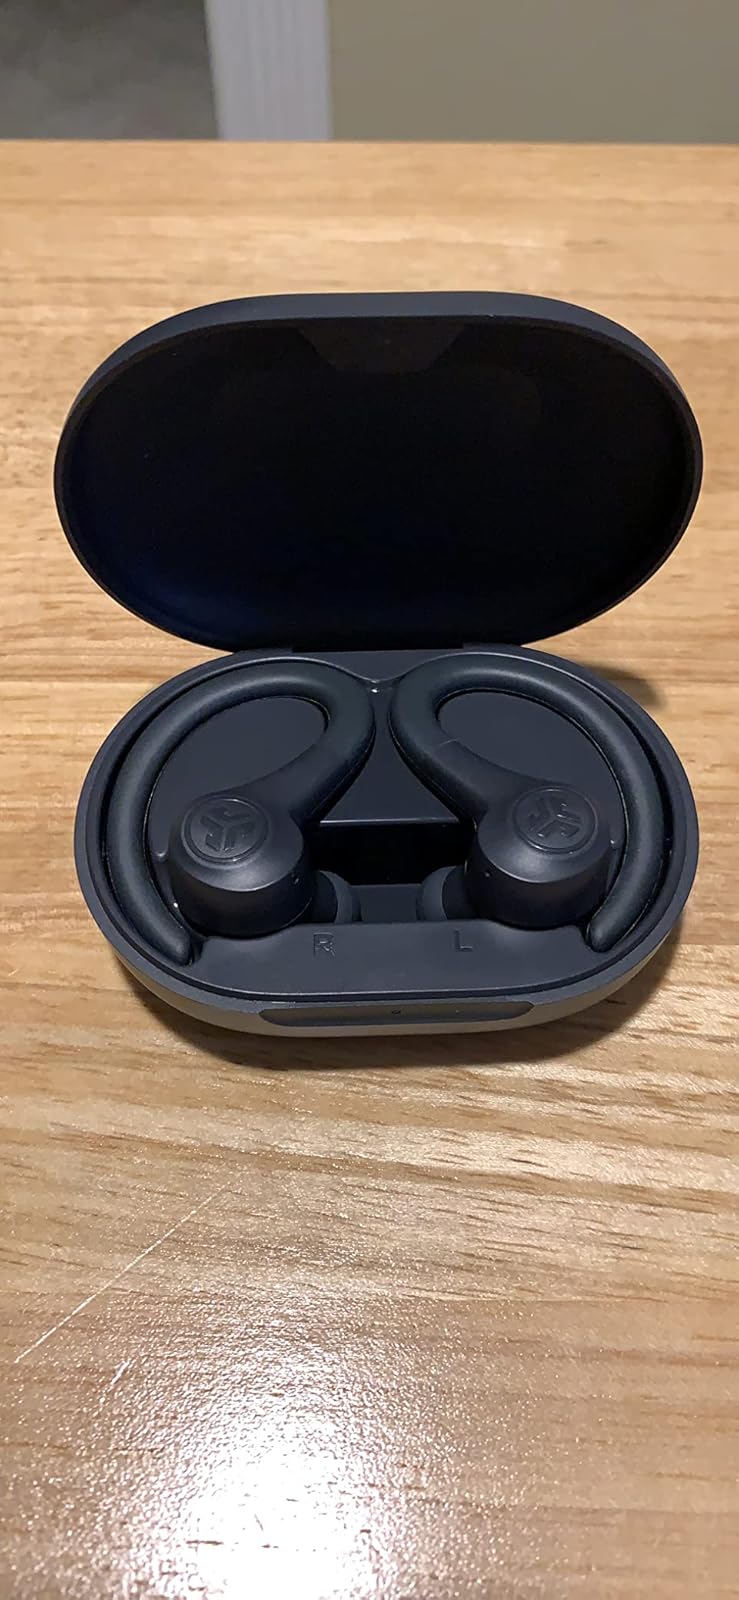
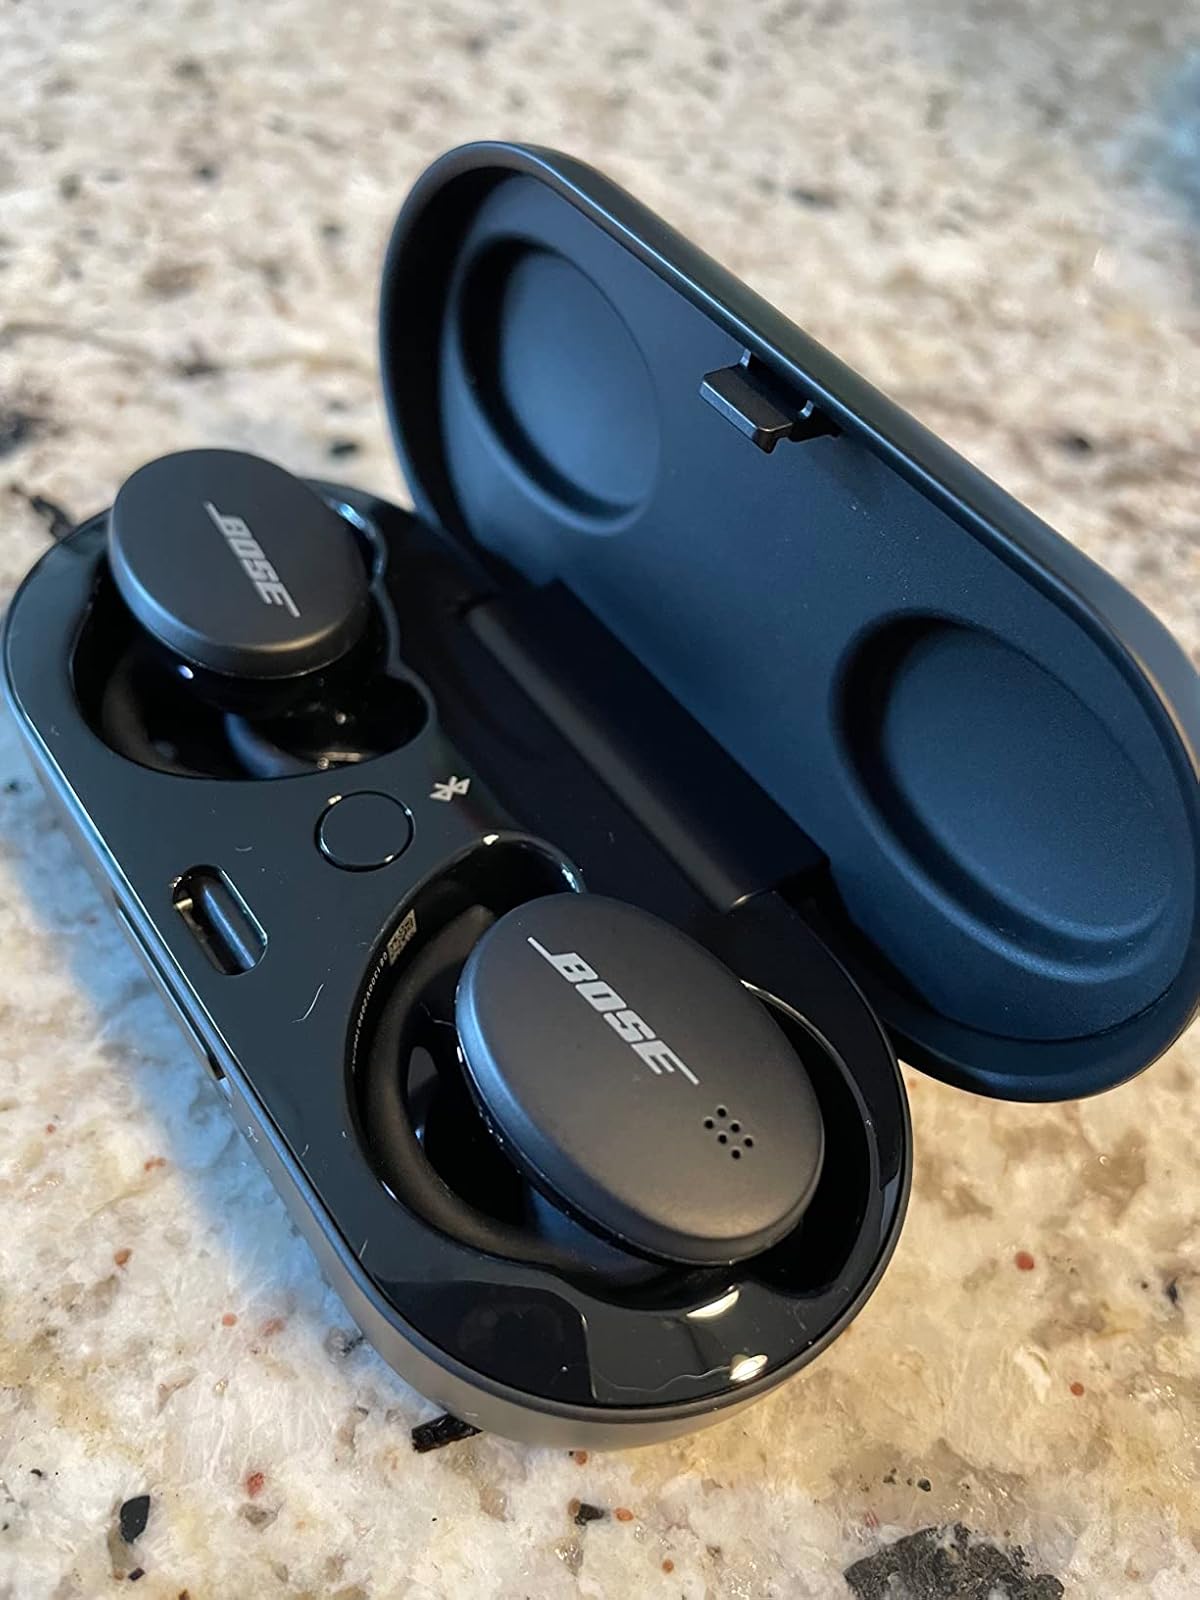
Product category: earbuds
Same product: no